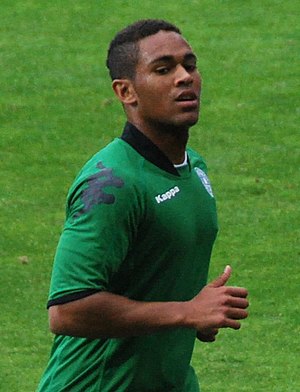
Kevin Mensah
Kevin Mensah, August 2011 (Photo: Lars Schmidt)
Fodboldspilleren Kevin Mensah fra Viborg FF. Her i 1. divisionskampen mod FC Roskilde på Viborg Stadion.
Kevin Niclas Mensah er en dansk-ghanesisk fodboldspiller, der spiller for Brøndby IF.